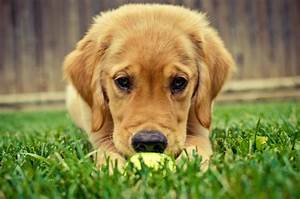
Label: dog